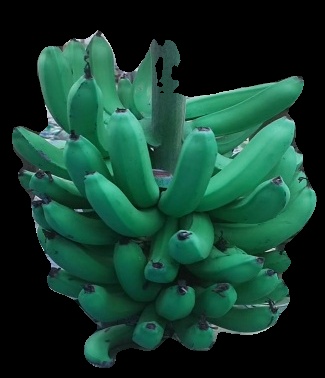
Variety: pachbale
Grade: grade3